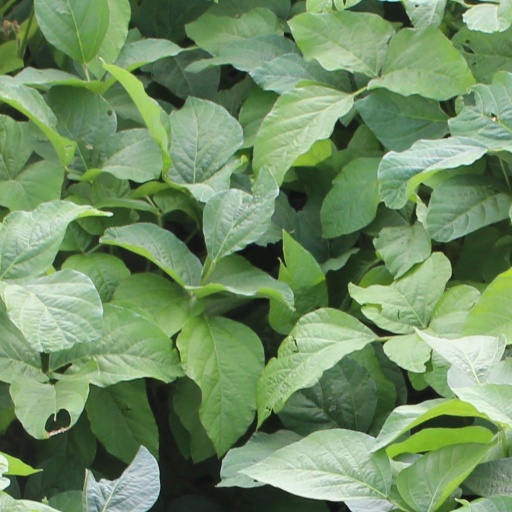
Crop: soybean